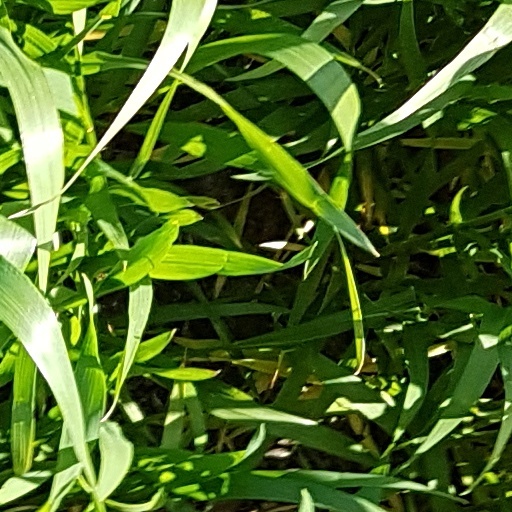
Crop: wheat